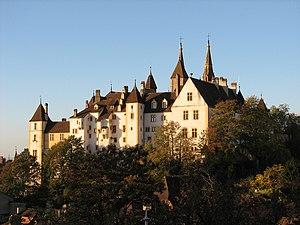
Le château de Neuchâtel en automne
Neuchâtel est une ville de Suisse, chef-lieu du canton de Neuchâtel et de l'ancien district de Neuchâtel. Située dans la région Littoral au bord du lac de Neuchâtel, sur le flanc sud du massif du Jura, elle fait face à la chaîne des Alpes.
Le château de Neuchâtel est situé sur un éperon rocheux au centre de la ville de Neuchâtel, chef-lieu du canton du même nom, en Suisse. Il jouxte la collégiale et surplombe la ville. On y accède depuis le centre-ville par la rue du Château.